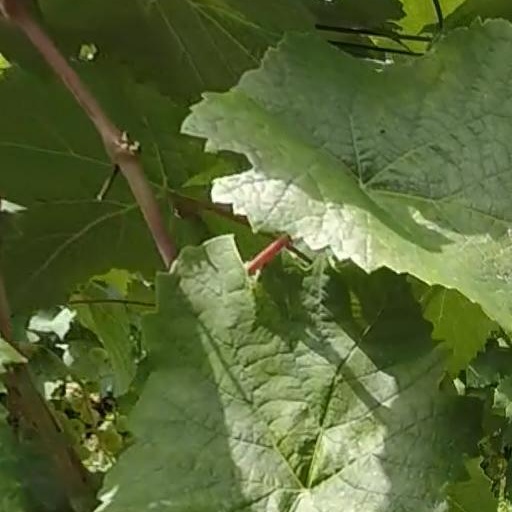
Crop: grape